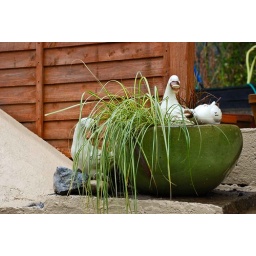
Raining cats, dogs and ducks today in my garden.